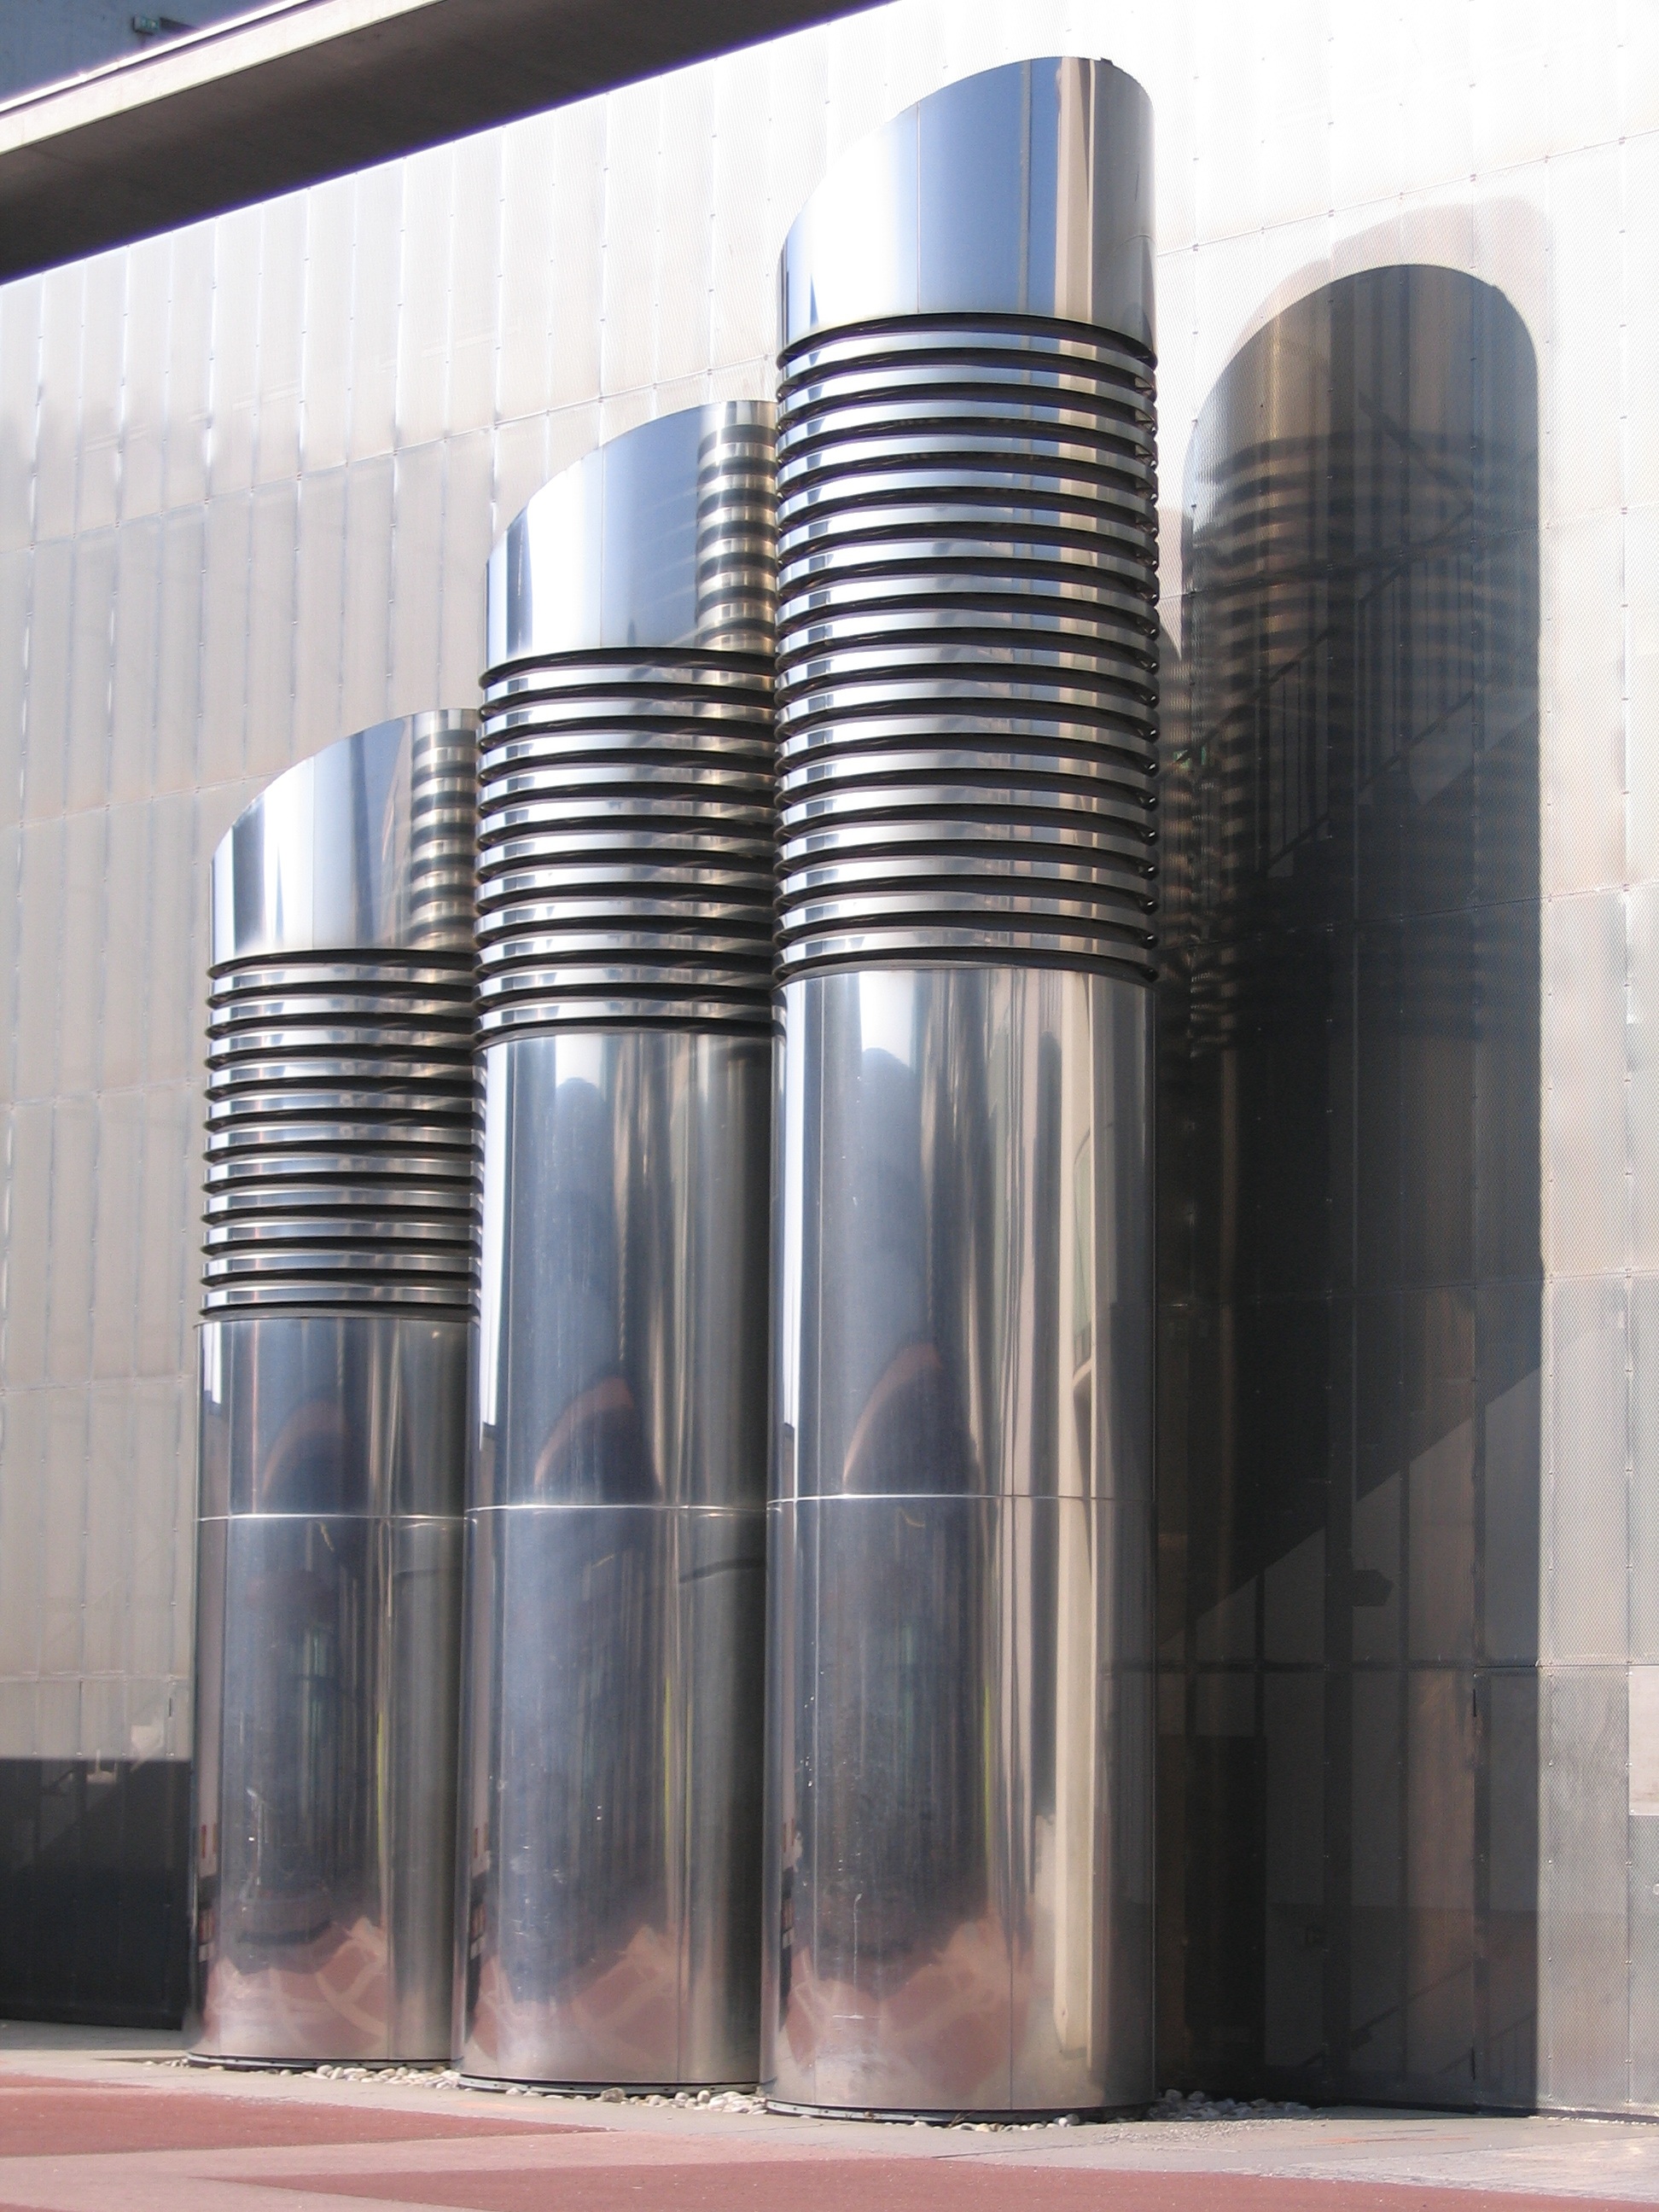
glass, building, steel, geometry, facade, area, cylinder, ellipse, section, product design, space geometry, santa p lten, rotating surface